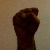
The image shows a hand gesture representing the letter 'S' in Indian Sign Language.